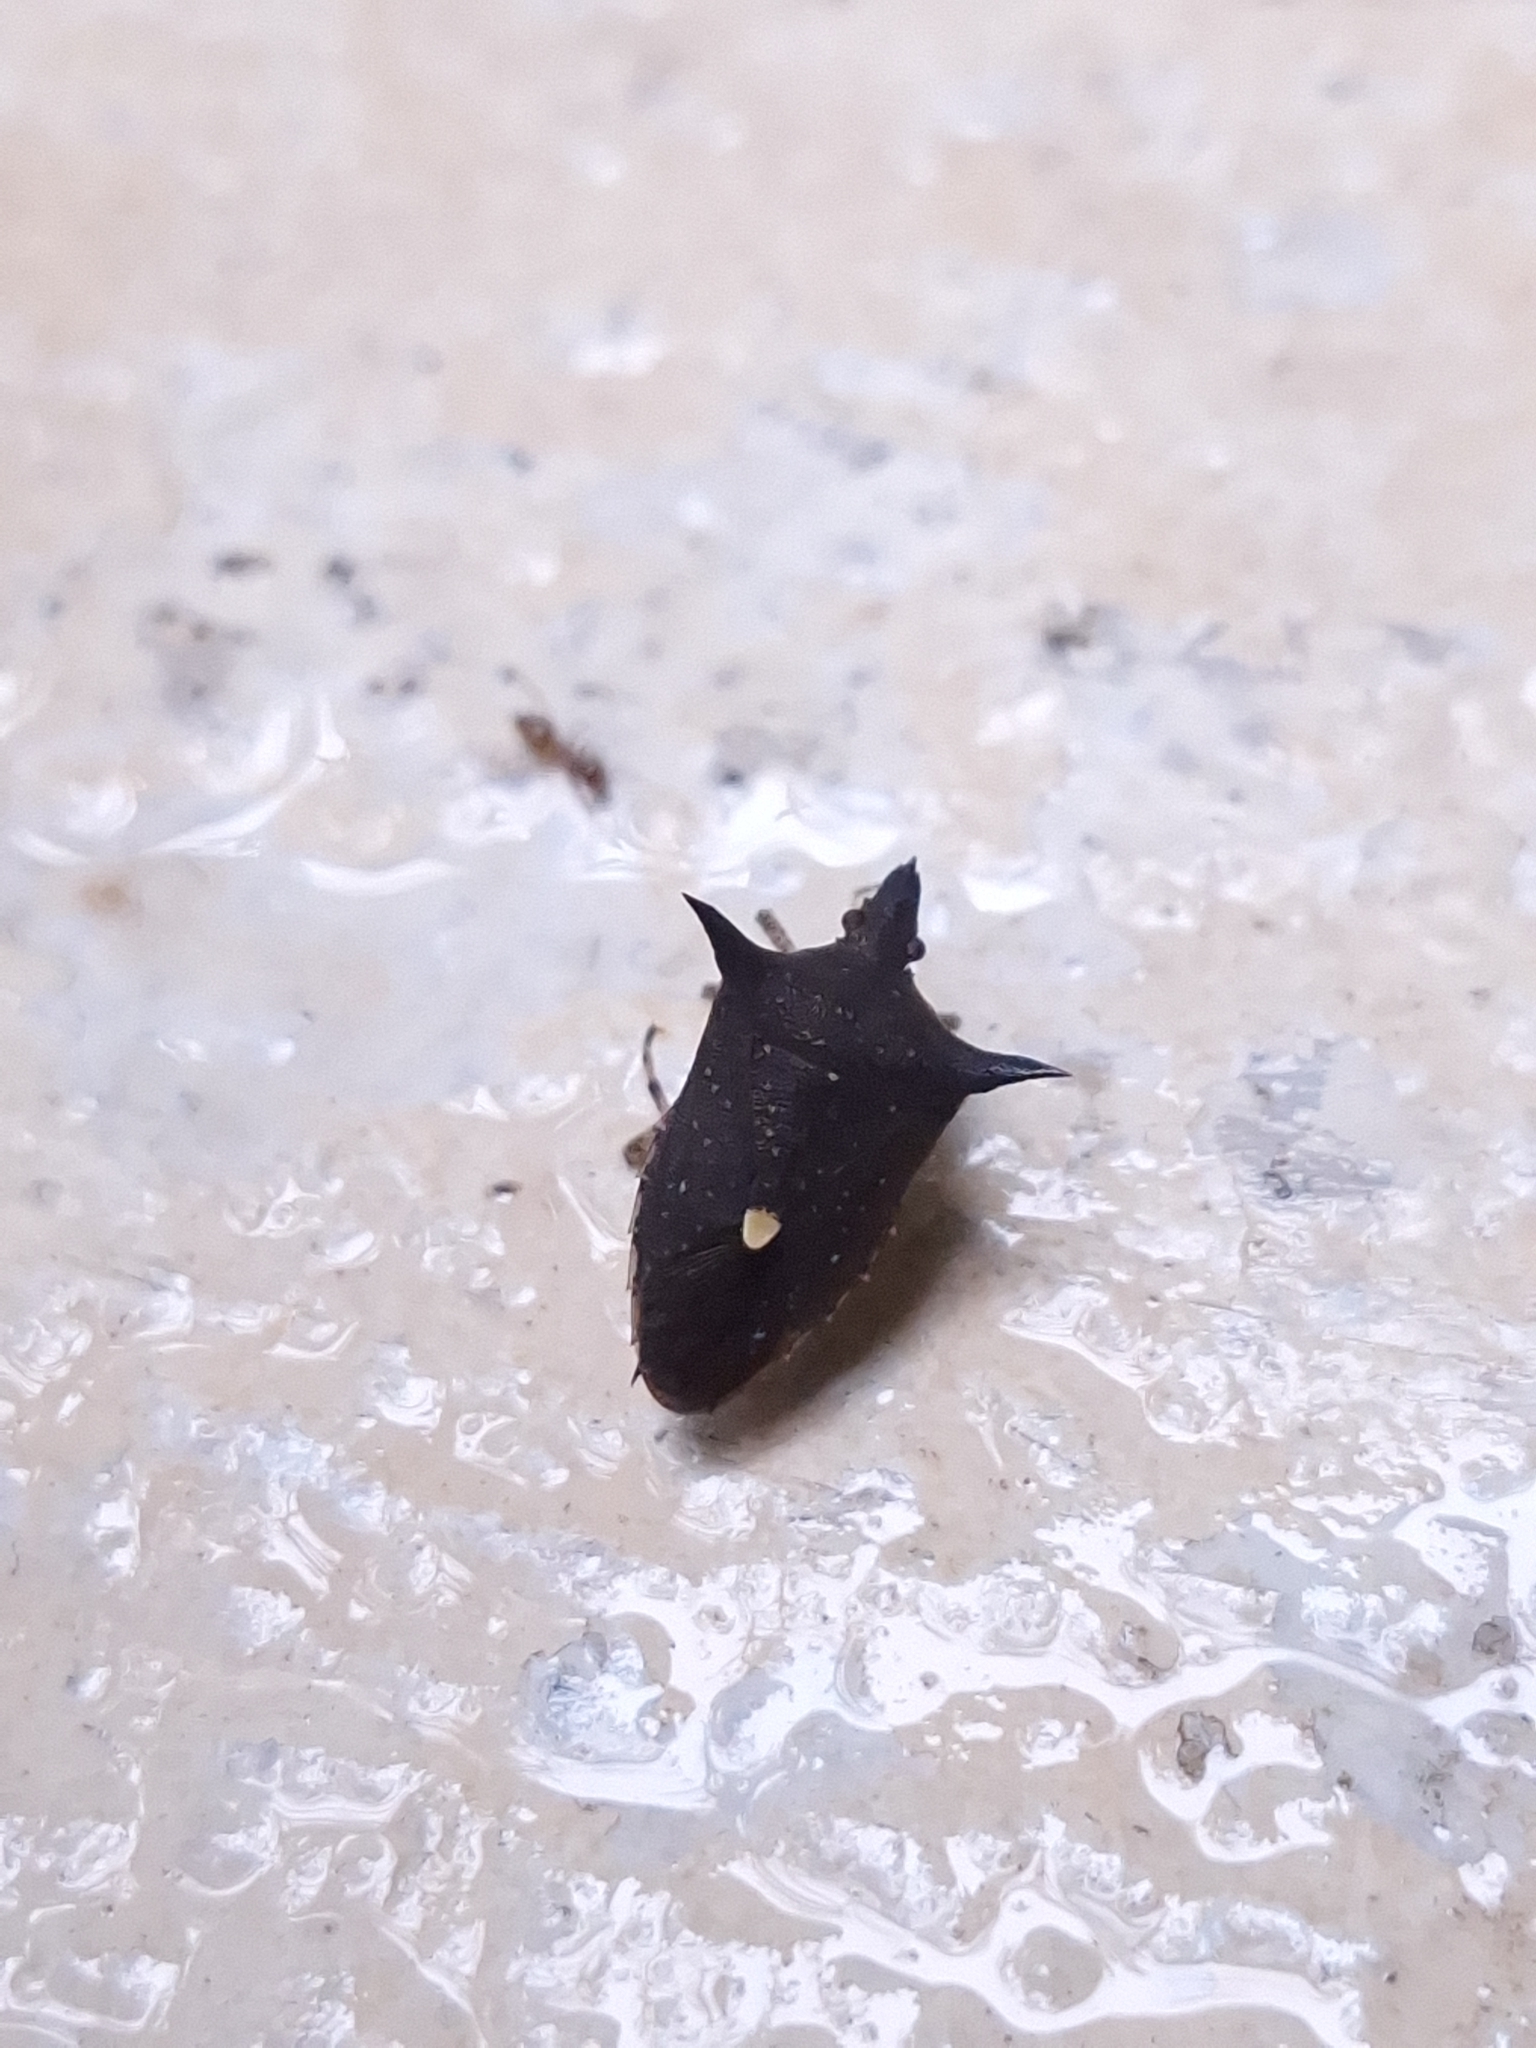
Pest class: stink_bug